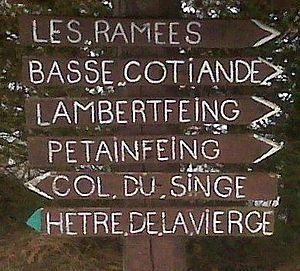
Panonceau d'indication de Lieux-Dits à La Forge, Vosges, France.
La Forge est une commune française située dans le département des Vosges en région Grand Est. Elle appartient aux unité et aire urbaines de La Bresse. Elle fait partie de la Communauté de communes des Hautes Vosges.